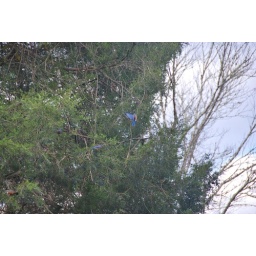
A cedar tree full of bluebirds and robins near my house